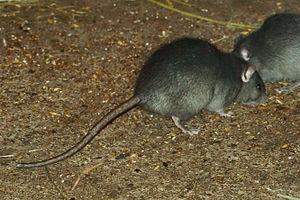
Les cent espèces envahissantes parmi les plus nuisibles du monde sont recensées dans une liste élaborée par le Groupe de spécialistes des espèces envahissantes de la Commission de la sauvegarde des espèces de l'Union internationale pour la conservation de la nature, dans le but de sensibiliser sur la complexité, l'importance et les effets des espèces exotiques envahissantes. Cette liste est citée dans diverses publications scientifiques.
Cette liste commentée recense la mammalofaune du Maroc. Elle répertorie les espèces de mammifères Marocaine actuels et celles qui ont été récemment classifiées comme éteintes à partir de l'Holocène, depuis donc 500 ans. Cette liste comporte 141 espèces réparties en onze ordres et 35 familles, dont neuf sont « en danger critique d'extinction », dix sont « en danger », dix sont « vulnérables », onze sont « quasi menacées » et vingt ont des « données insuffisantes » pour être classées (selon les critères de la liste rouge de l'UICN au niveau mondial).